Bruno Guse

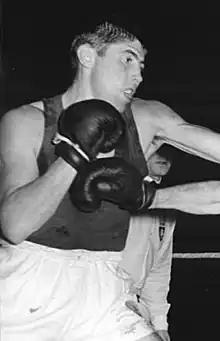
Guse in 1964

Bruno Guse (born 13 July 1939) is a German former boxer. He competed at the 1960 Summer Olympics and the 1964 Summer Olympics. At the 1960 Summer Olympics, he lost to Yuri Radonyak of the Soviet Union, and at the 1964 Summer Olympics, he lost to Ričardas Tamulis, also of the Soviet Union.